Wartburg

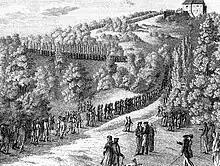
Students marching to the Wartburg in 1817

From May 1521 to March 1522, Martin Luther stayed at the castle under the name of "Junker Jörg" (the Knight George), after he had been taken there for his safety at the request of Frederick the Wise following his excommunication by Pope Leo X and his refusal to recant at the Diet of Worms. It was during this period that Luther translated the New Testament from ancient Greek into German in just ten weeks. Luther's was not the first German translation of the Bible but it quickly became the most well known and most widely circulated.